Western philosophy

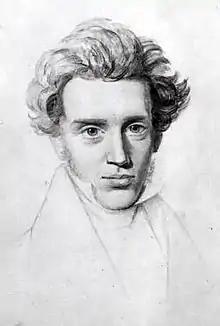
Søren Kierkegaard, sketch by Niels Christian Kierkegaard,

Gottlob Frege's "The Foundations of Arithmetic" (1884) was the first analytic work, according to Michael Dummett ("Origins of Analytical Philosophy", 1993). Frege was the first to take 'the linguistic turn,' analyzing philosophical problems through language. He invented a formal notational system for logic. His stance was one of anti-psychologism, arguing that logical truths were independent of the human minds discovering them.